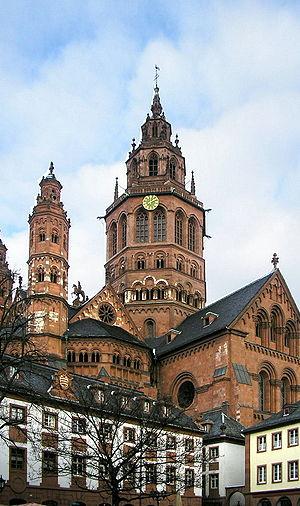
La cathédrale Saint-Martin de Mayence est le siège du diocèse de Mayence en Allemagne. Son saint patron est Martin de Tours, l'un des Pères de l'Église. Son chœur est dédié à saint Étienne, premier martyr chrétien. La base de sa construction est une « basilique à colonnes » d'architecture romane possédant trois nefs, à laquelle ont été ajoutés par la suite des éléments gothiques et baroques. Elle a fêté son millénaire en 2009.
Le musée épiscopal de la cathédrale et du diocèse de Mayence, est le musée épiscopal du diocèse de Mayence, installé dans le cloître de la cathédrale Saint-Martin de Mayence, dans la vieille ville de Mayence.
Le diocèse de Mayence est une église particulière de l'Église catholique latine en Allemagne. Son siège est la cathédrale Saint-Martin de Mayence dédiée à Martin de Tours. Érigé au IVᵉ siècle, il est élevé au rang d'archidiocèse métropolitain au VIIIᵉ siècle. Au XIIᵉ siècle, l'archevêque de Mayence devient prince-électeur du Saint-Empire romain germanique. En 1803, le siège archiépiscopal est transféré à Ratisbonne. Depuis 1821, le diocèse couvre le territoire de l'ancien grand-duché de Hesse et est suffragant de l'archidiocèse de Fribourg. L'évêque de Mayence est actuellement Mᵍʳ Peter Kohlgraf depuis avril 2017, vicaire général depuis le 27 août 2017 Udo Bentz.
La province ecclésiastique de Mayence était une province ecclésiastique métropolitaine de l'Église catholique créée en 782 et maintenue jusqu’en 1805. Elle s'étendait de la ville de Mayence en direction du nord et du sud à travers presque tout le territoire de la Germanie.
La culture de l'Allemagne, pays de l'Europe centrale, désigne d'abord les pratiques culturelles observables de ses habitants.